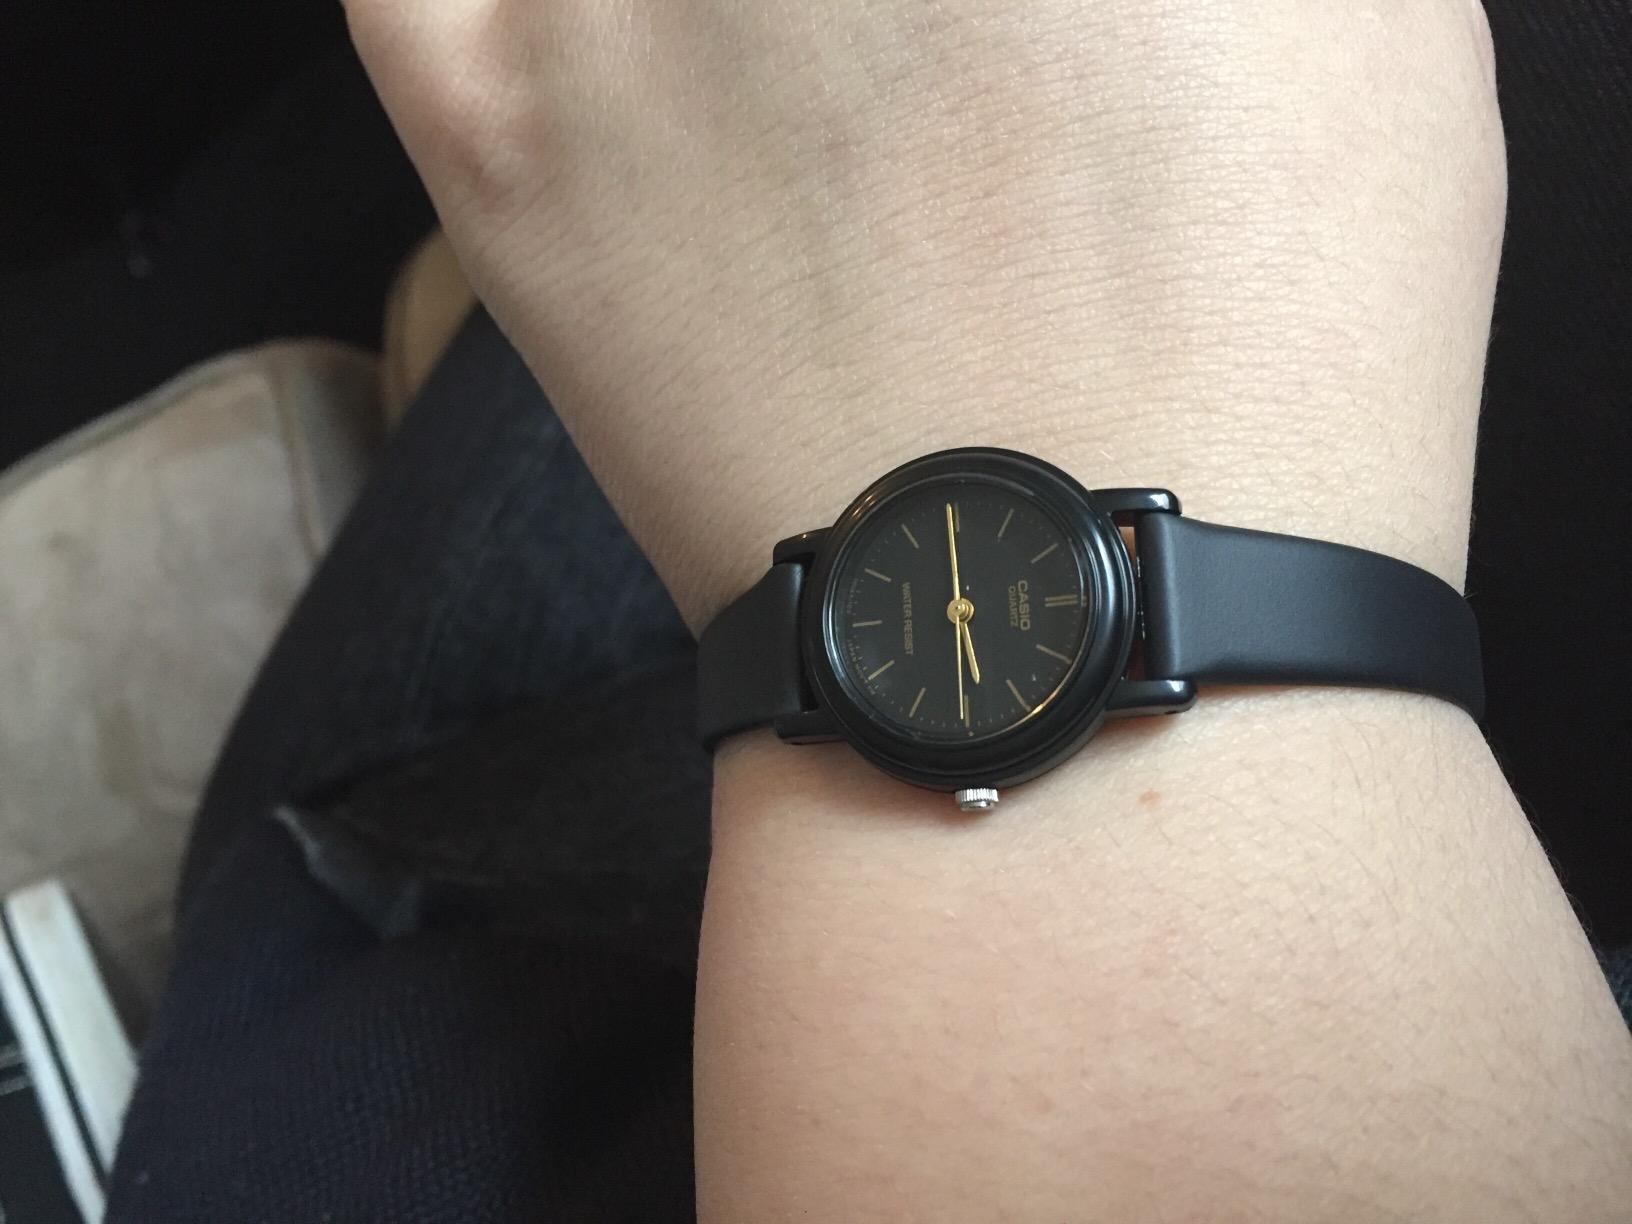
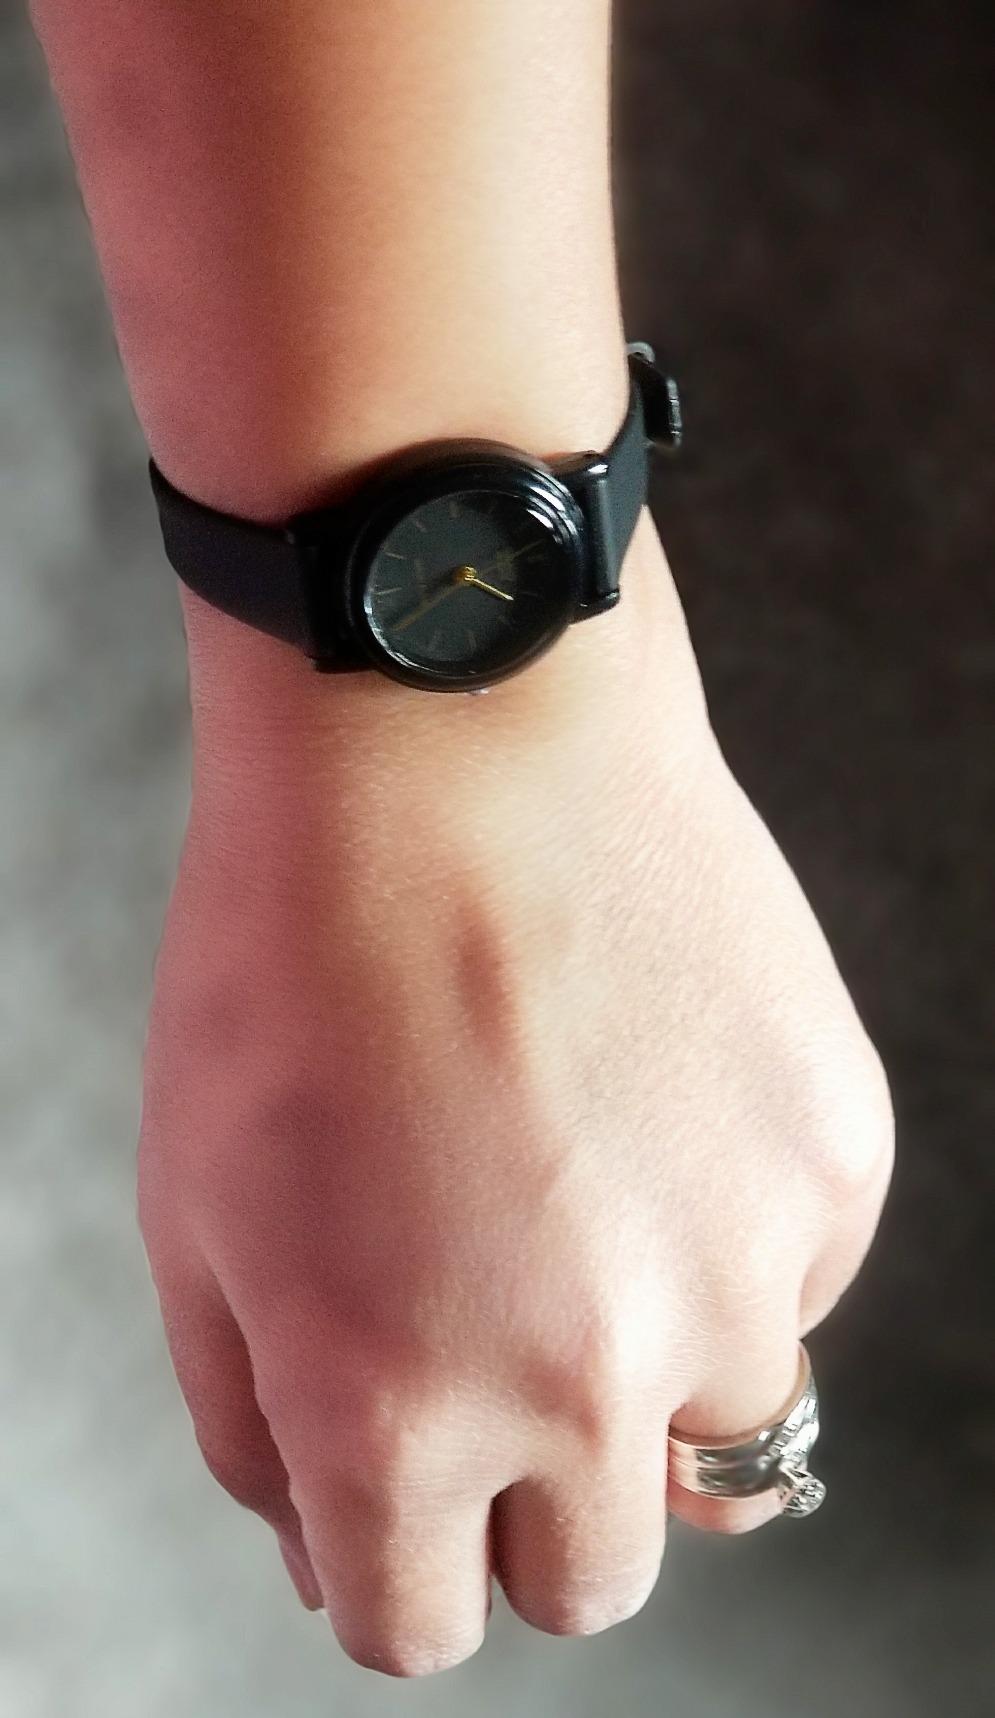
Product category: accessories_watch
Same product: yes